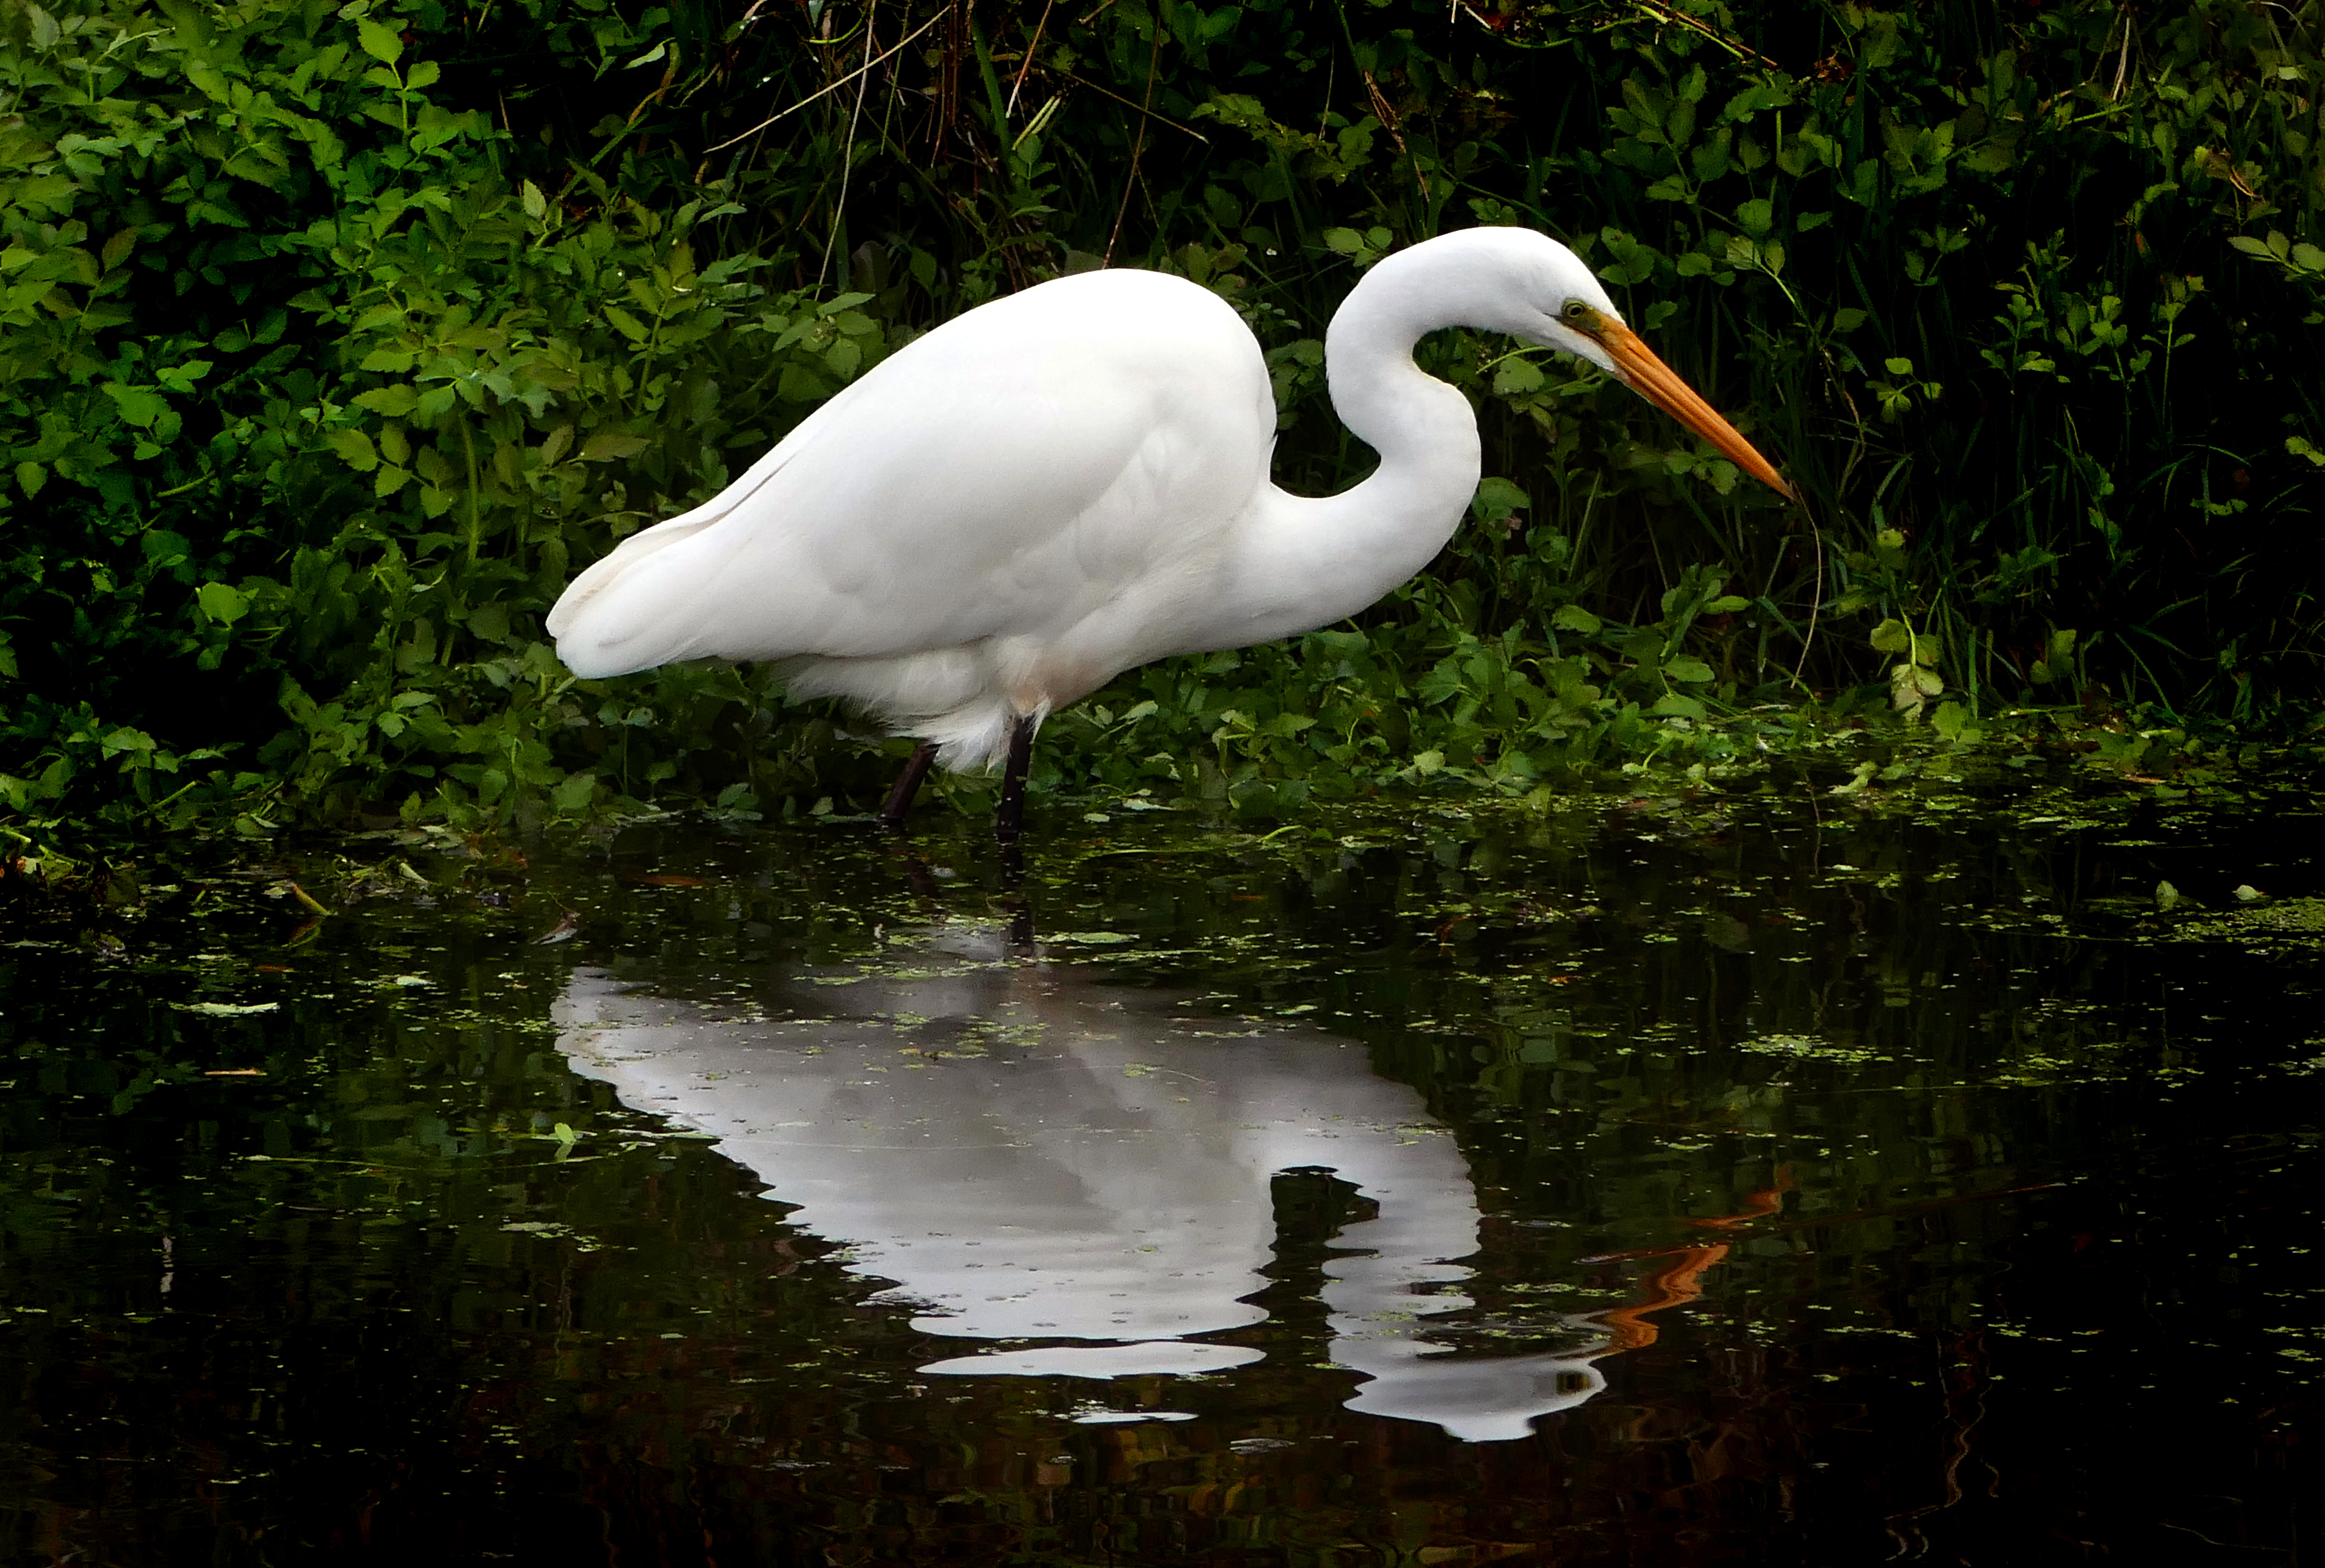
bird, vertebrate, beak, great egret, egret, water, heron, organism, reflection, ciconiiformes, water bird, pelecaniformes, great heron, wildlife, pond, snowy egret, little egret, stork, adaptation, Freshwater marsh, feather, neck, wing, plant, crane, wetland, shorebird, seabird